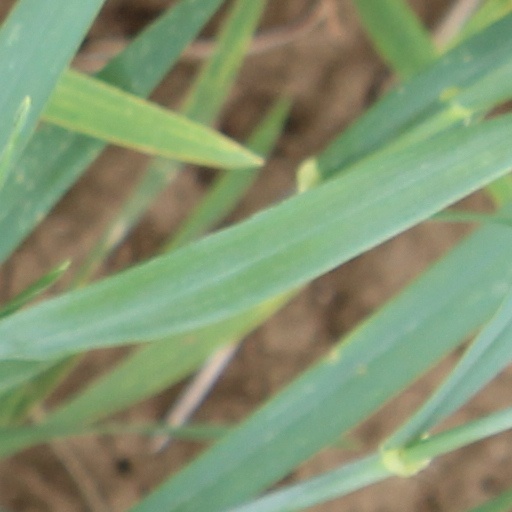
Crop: wheat